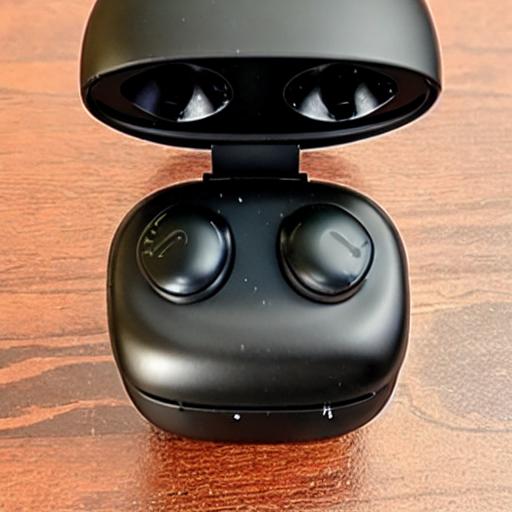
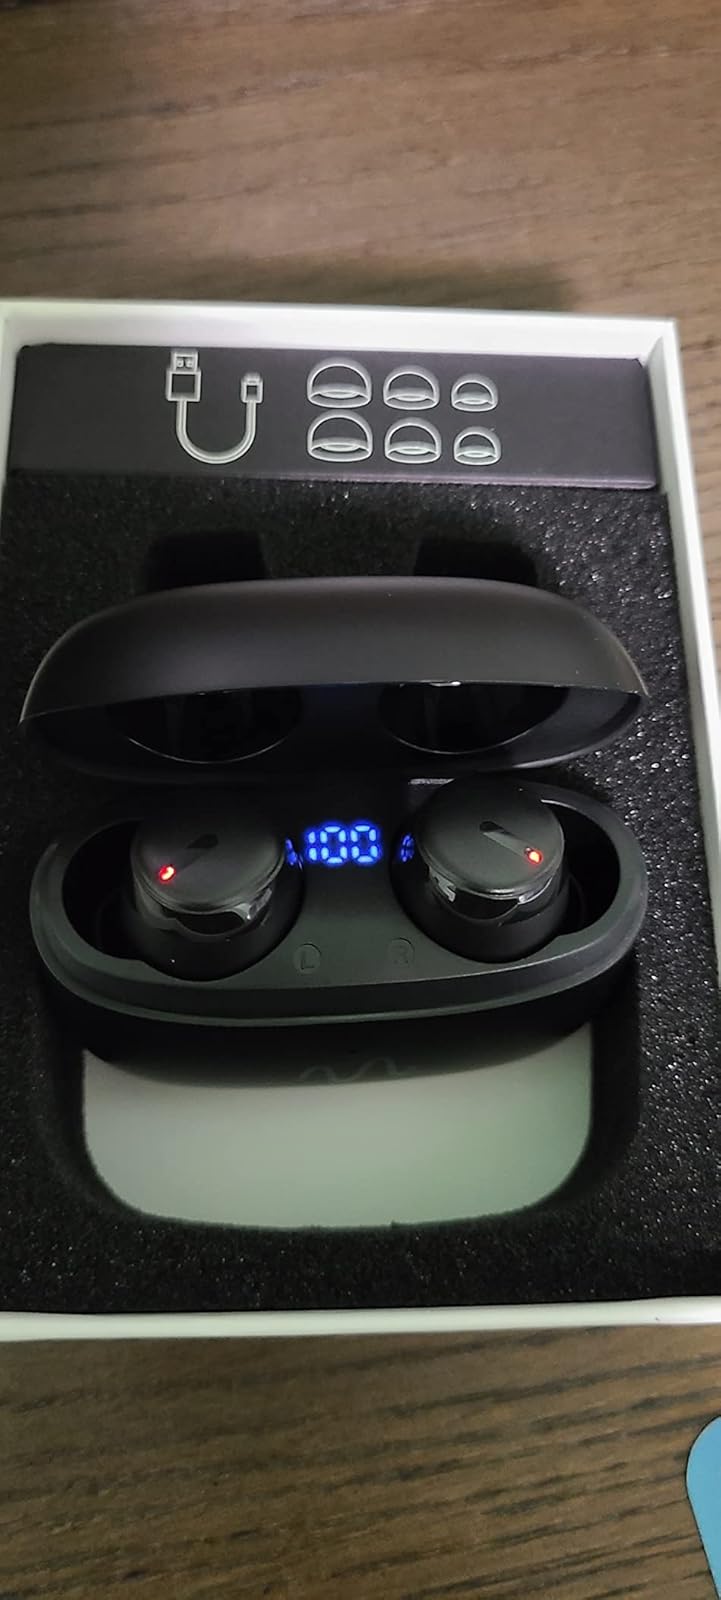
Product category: earbuds
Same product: no